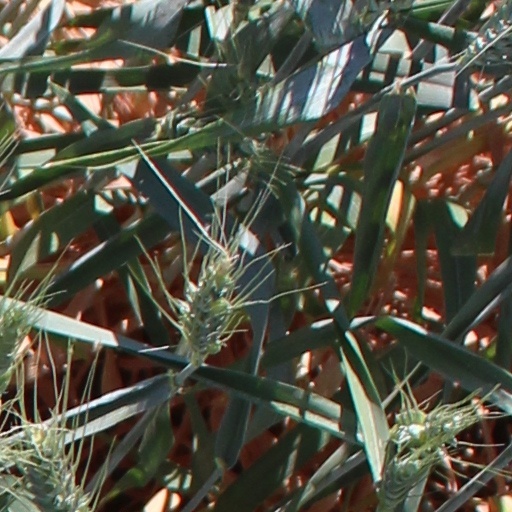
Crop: wheat